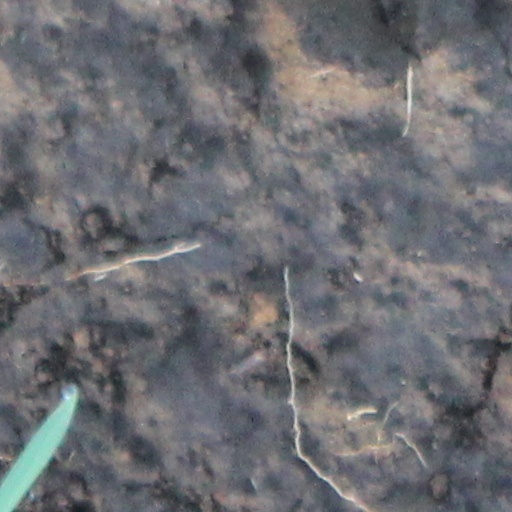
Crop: wheat